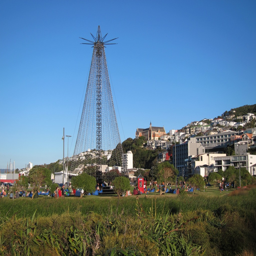
this tree lights up spectacularly when dark falls .